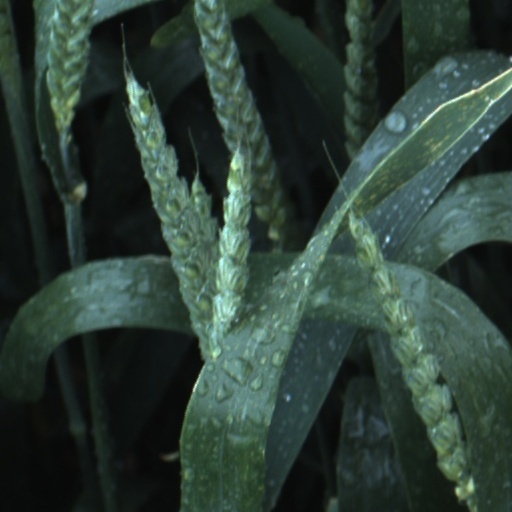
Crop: wheat